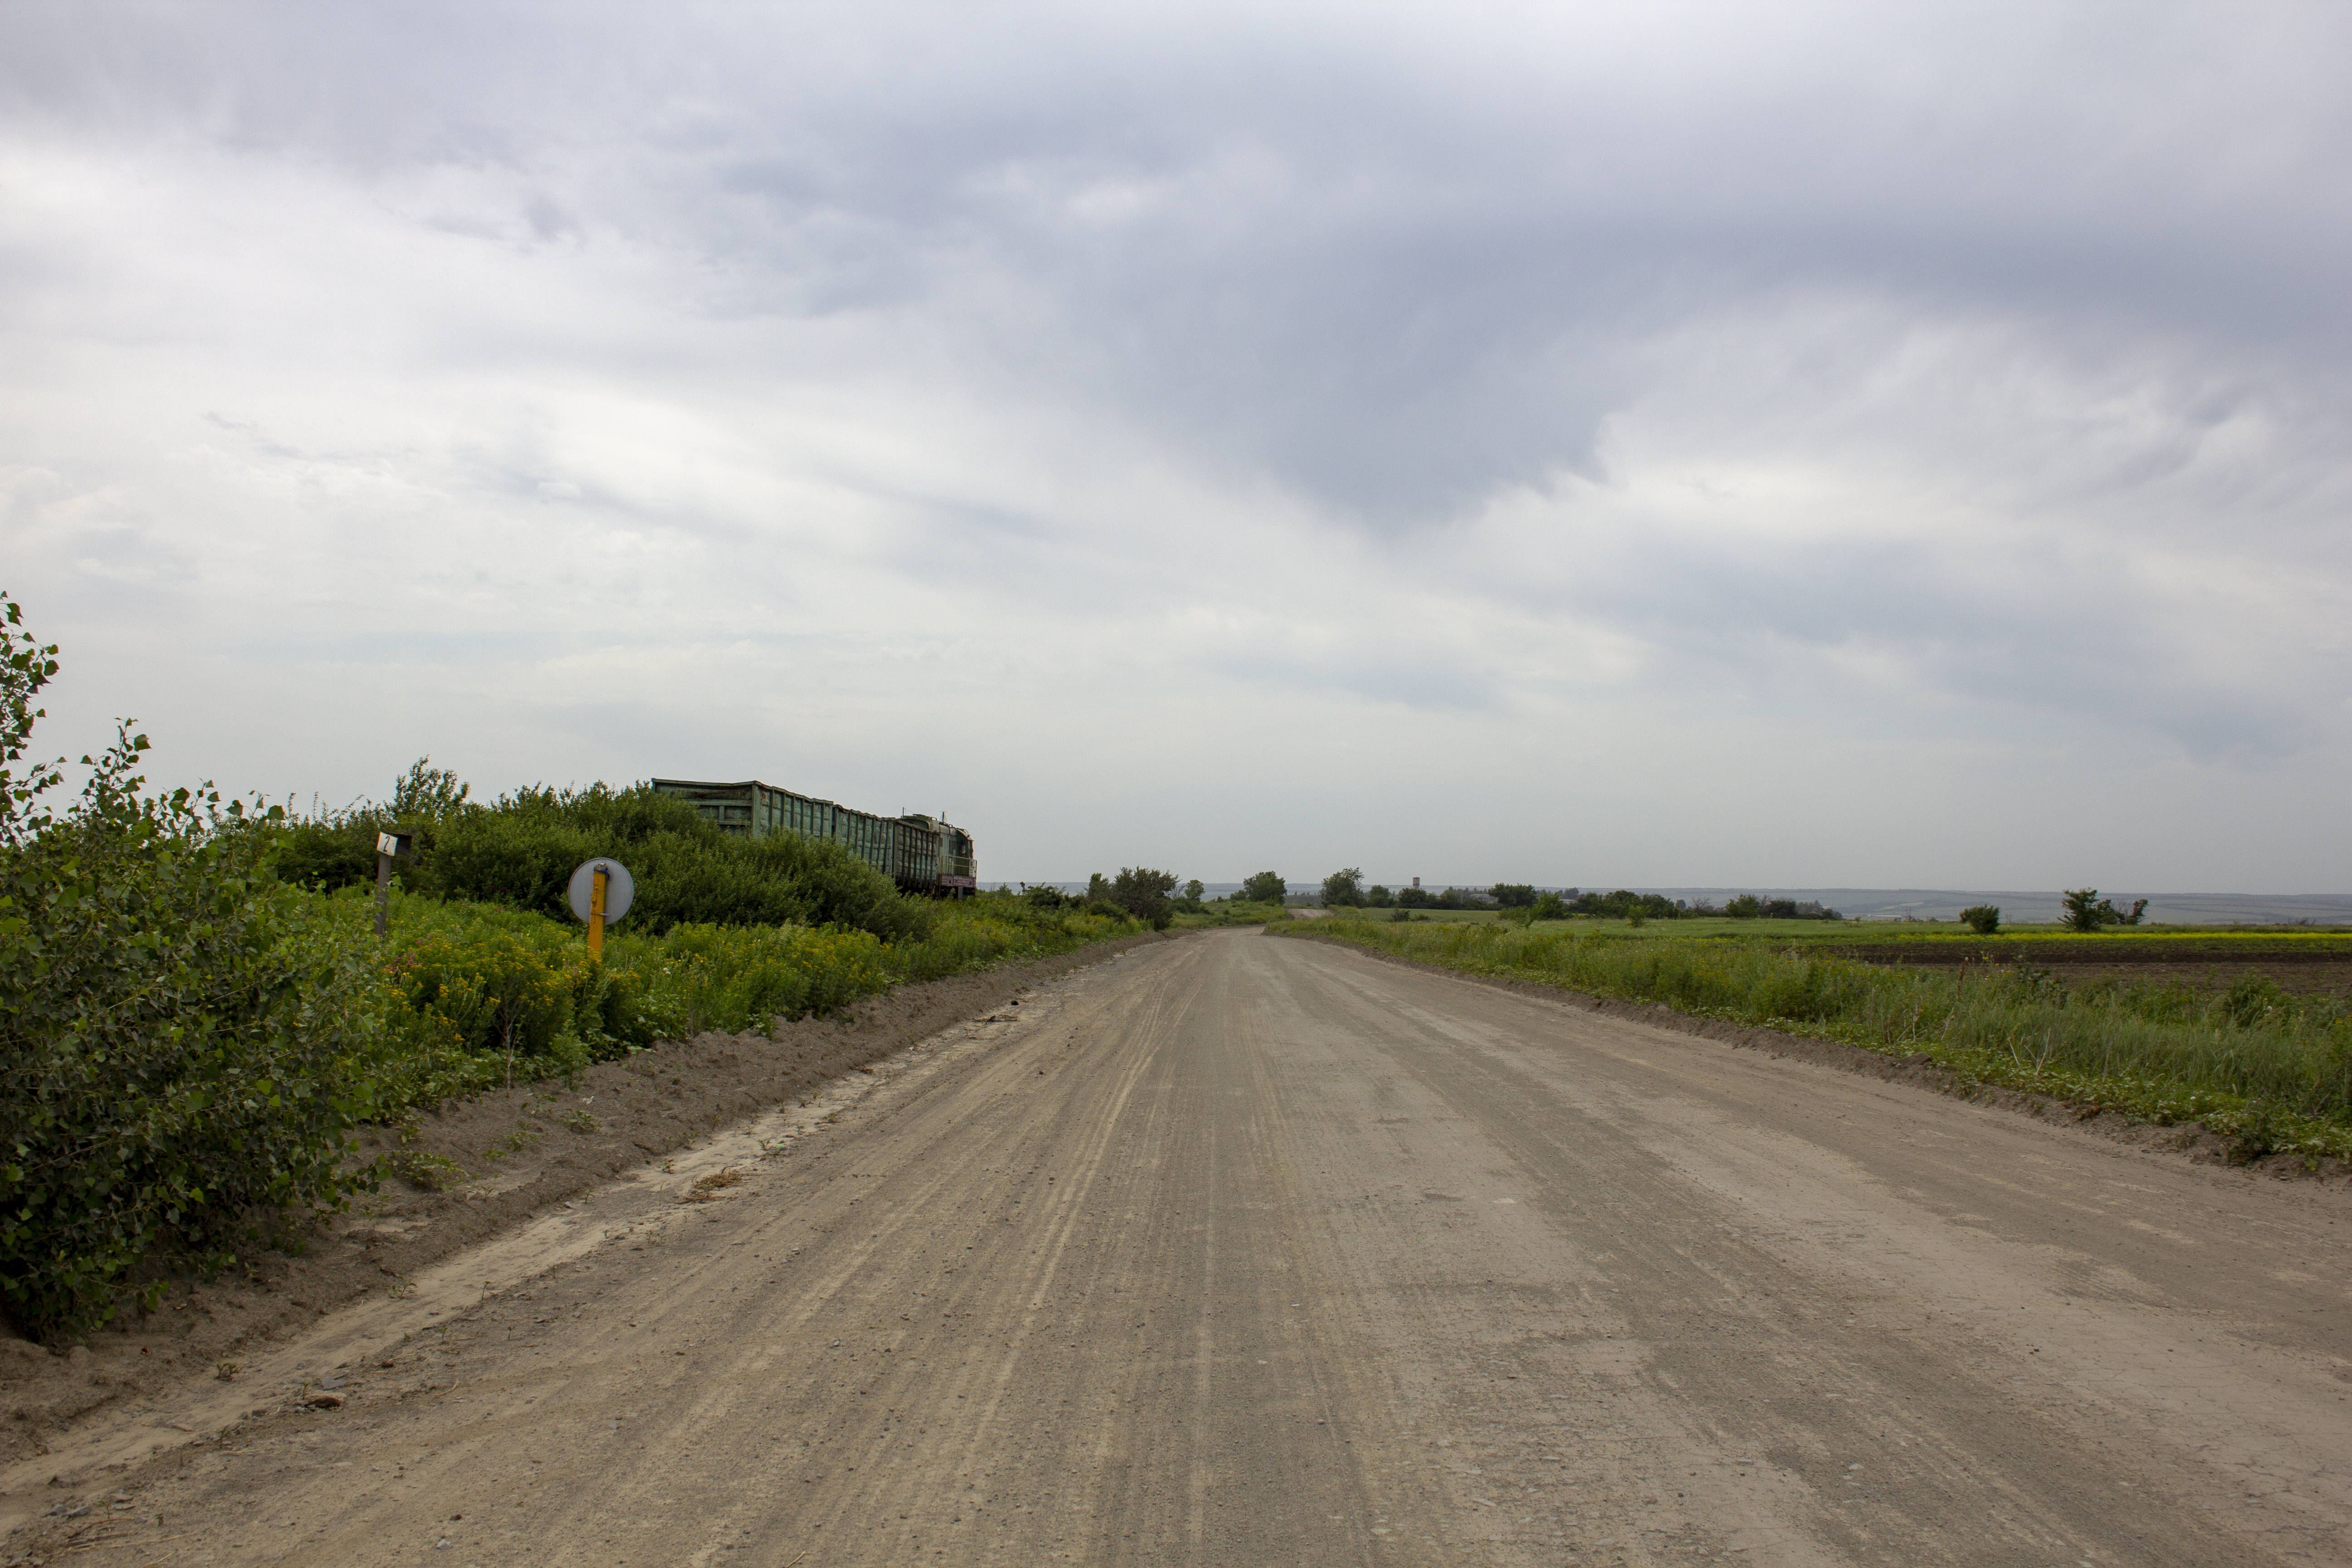
road, train, railroad, sky, cloud, plant, natural landscape, road surface, asphalt, land lot, tree, grass, thoroughfare, agriculture, landscape, plain, grassland, cumulus, horizon, meadow, dirt road, hill, prairie, trail, pasture, plantation, soil, lane, highway, field, path, steppe, nonbuilding structure, crop, tar, wildlife, shrubland, farm, road trip, savanna, chaparral, street, freeway, subshrub, shoulder